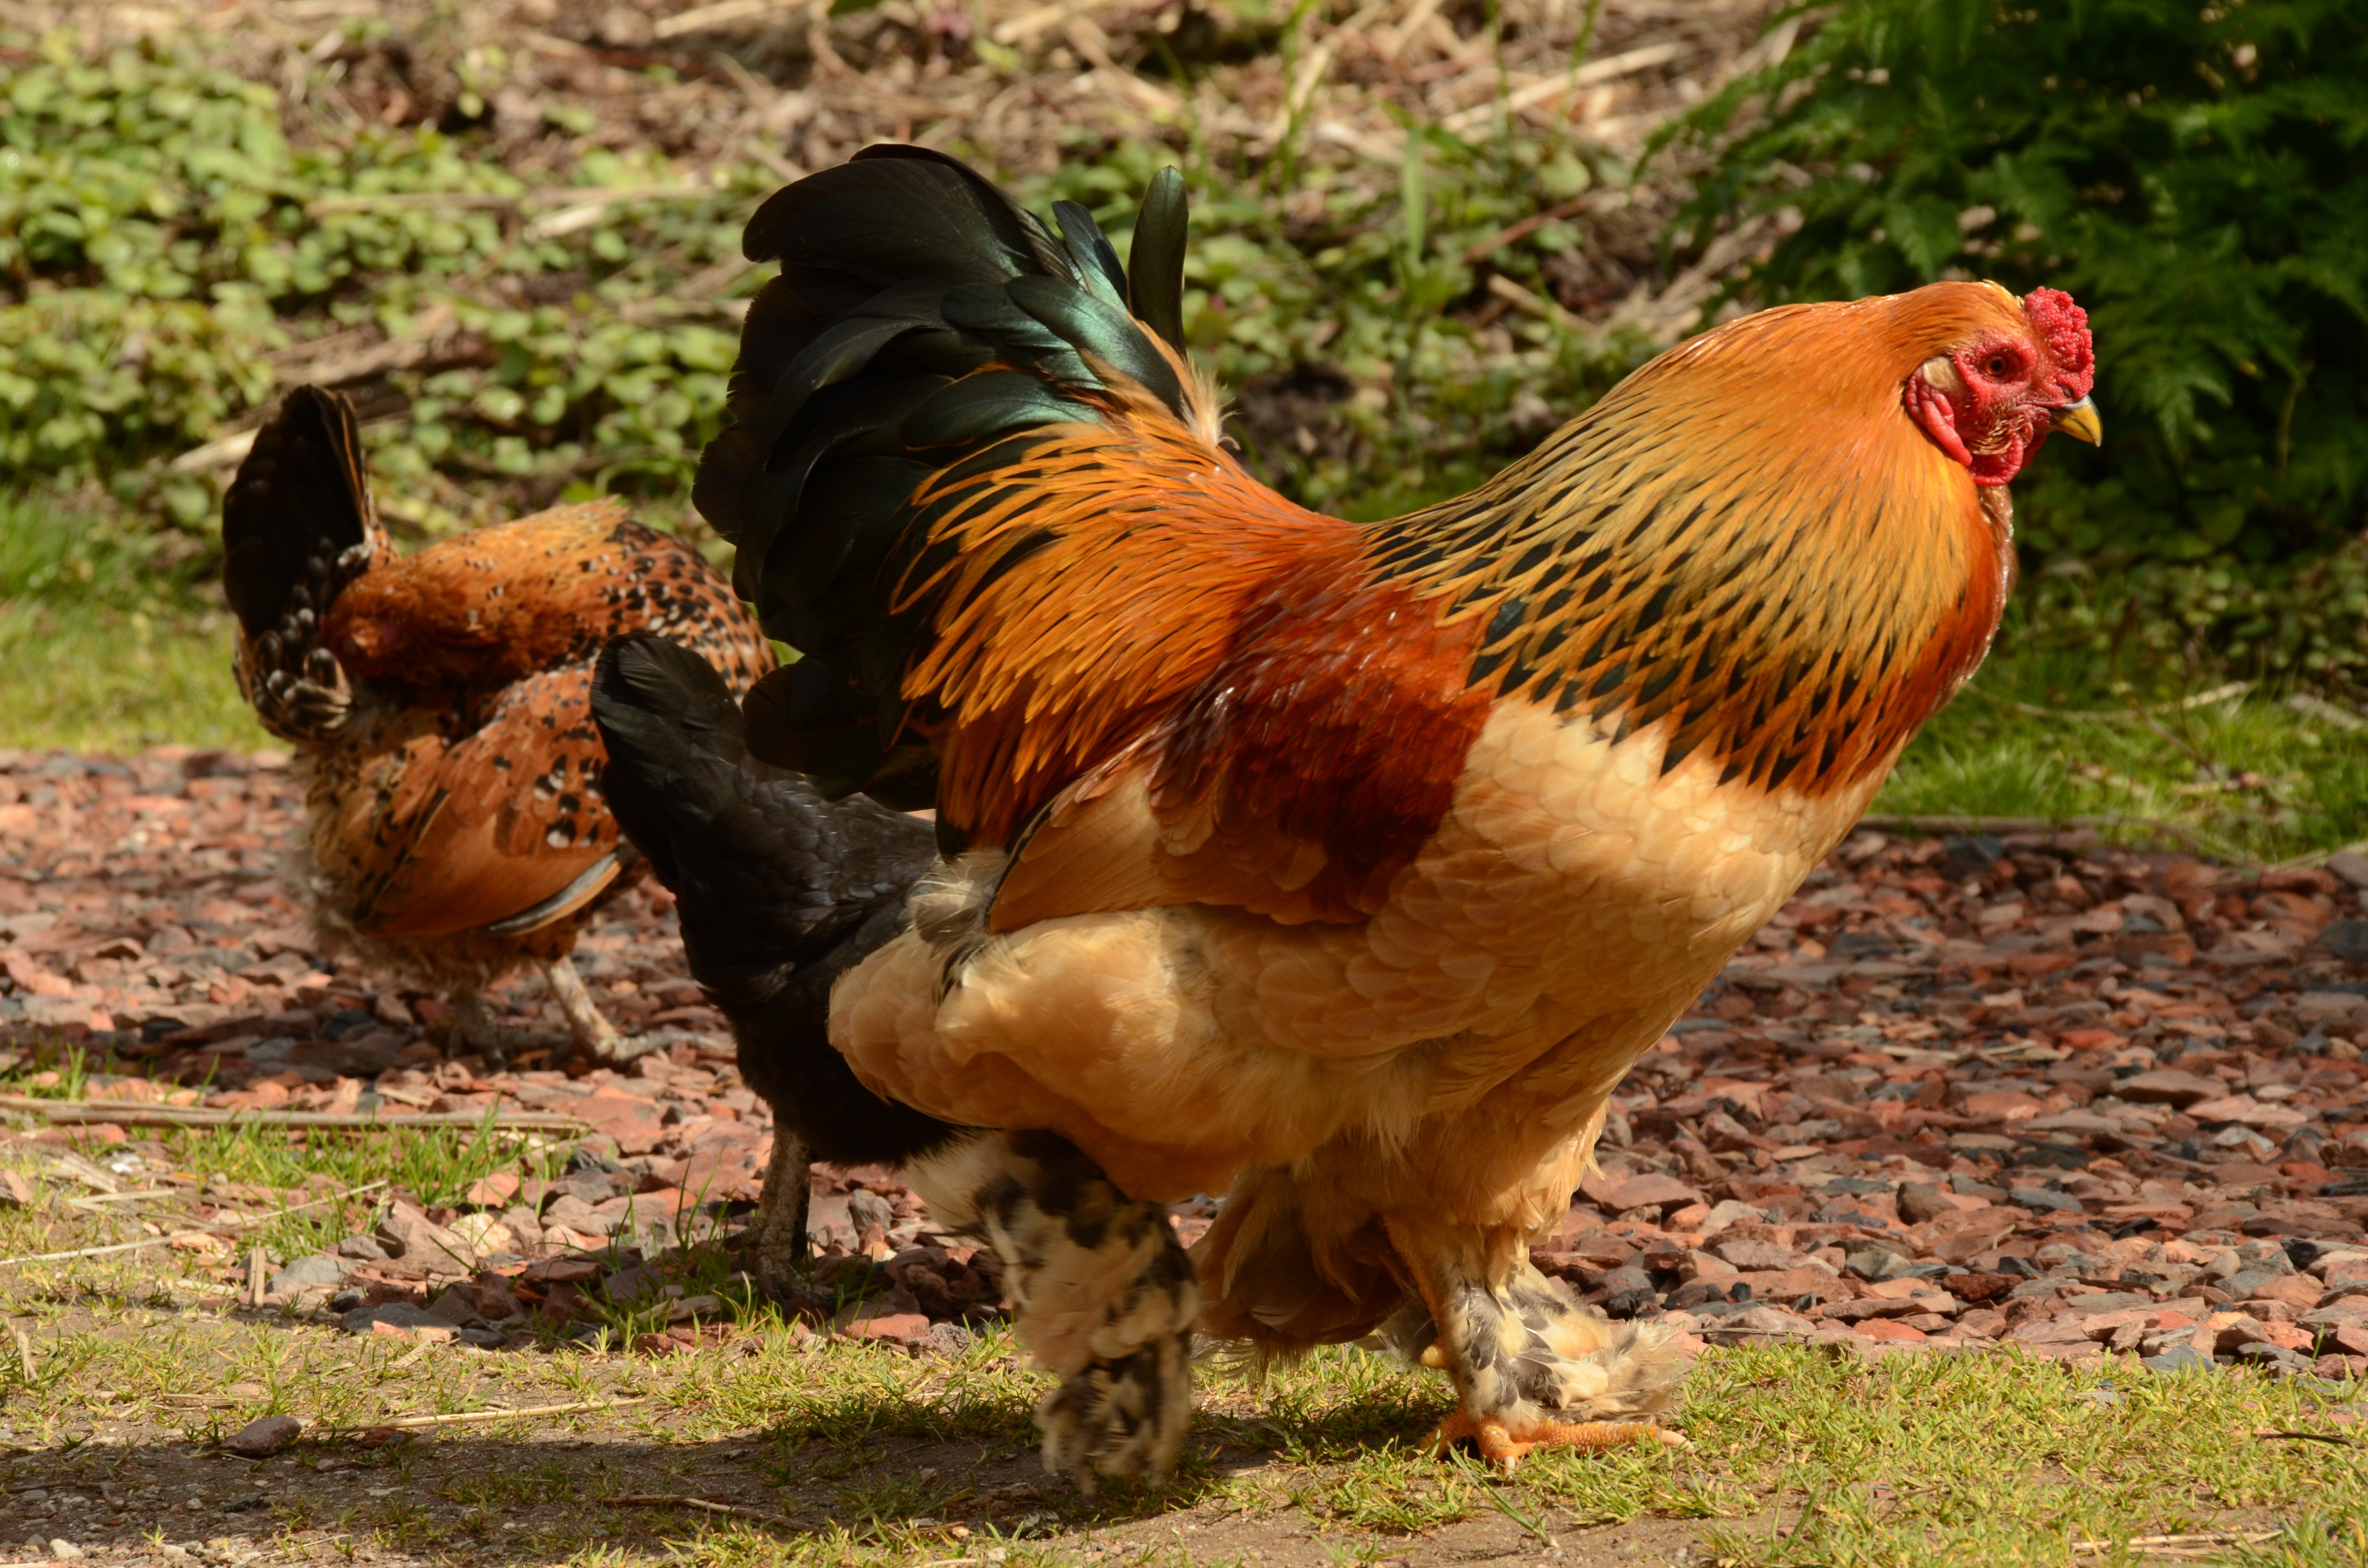
bird, beak, feather, chicken, fowl, fauna, rooster, poultry, galliformes, vertebrate, cockscomb, phasianidae, cackle, haan